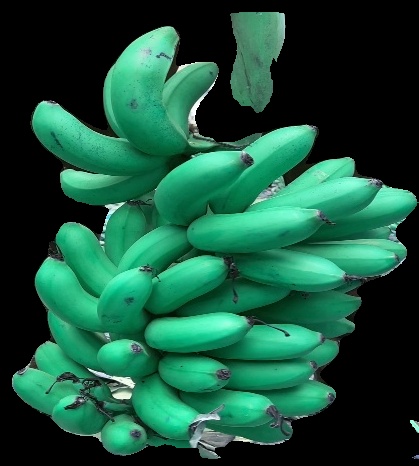
Variety: rasbale
Grade: grade1